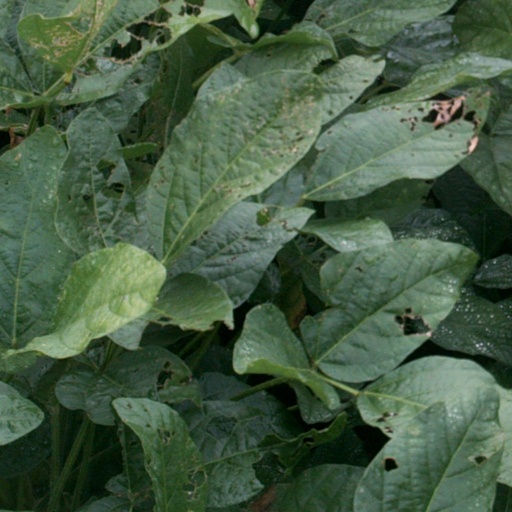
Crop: soybean